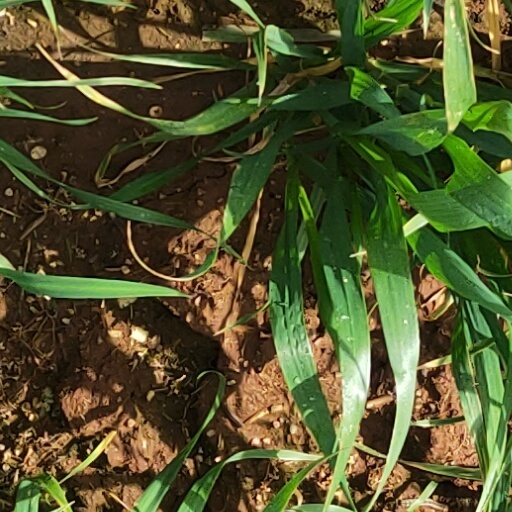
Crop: wheat